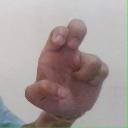
अक्षर: अ